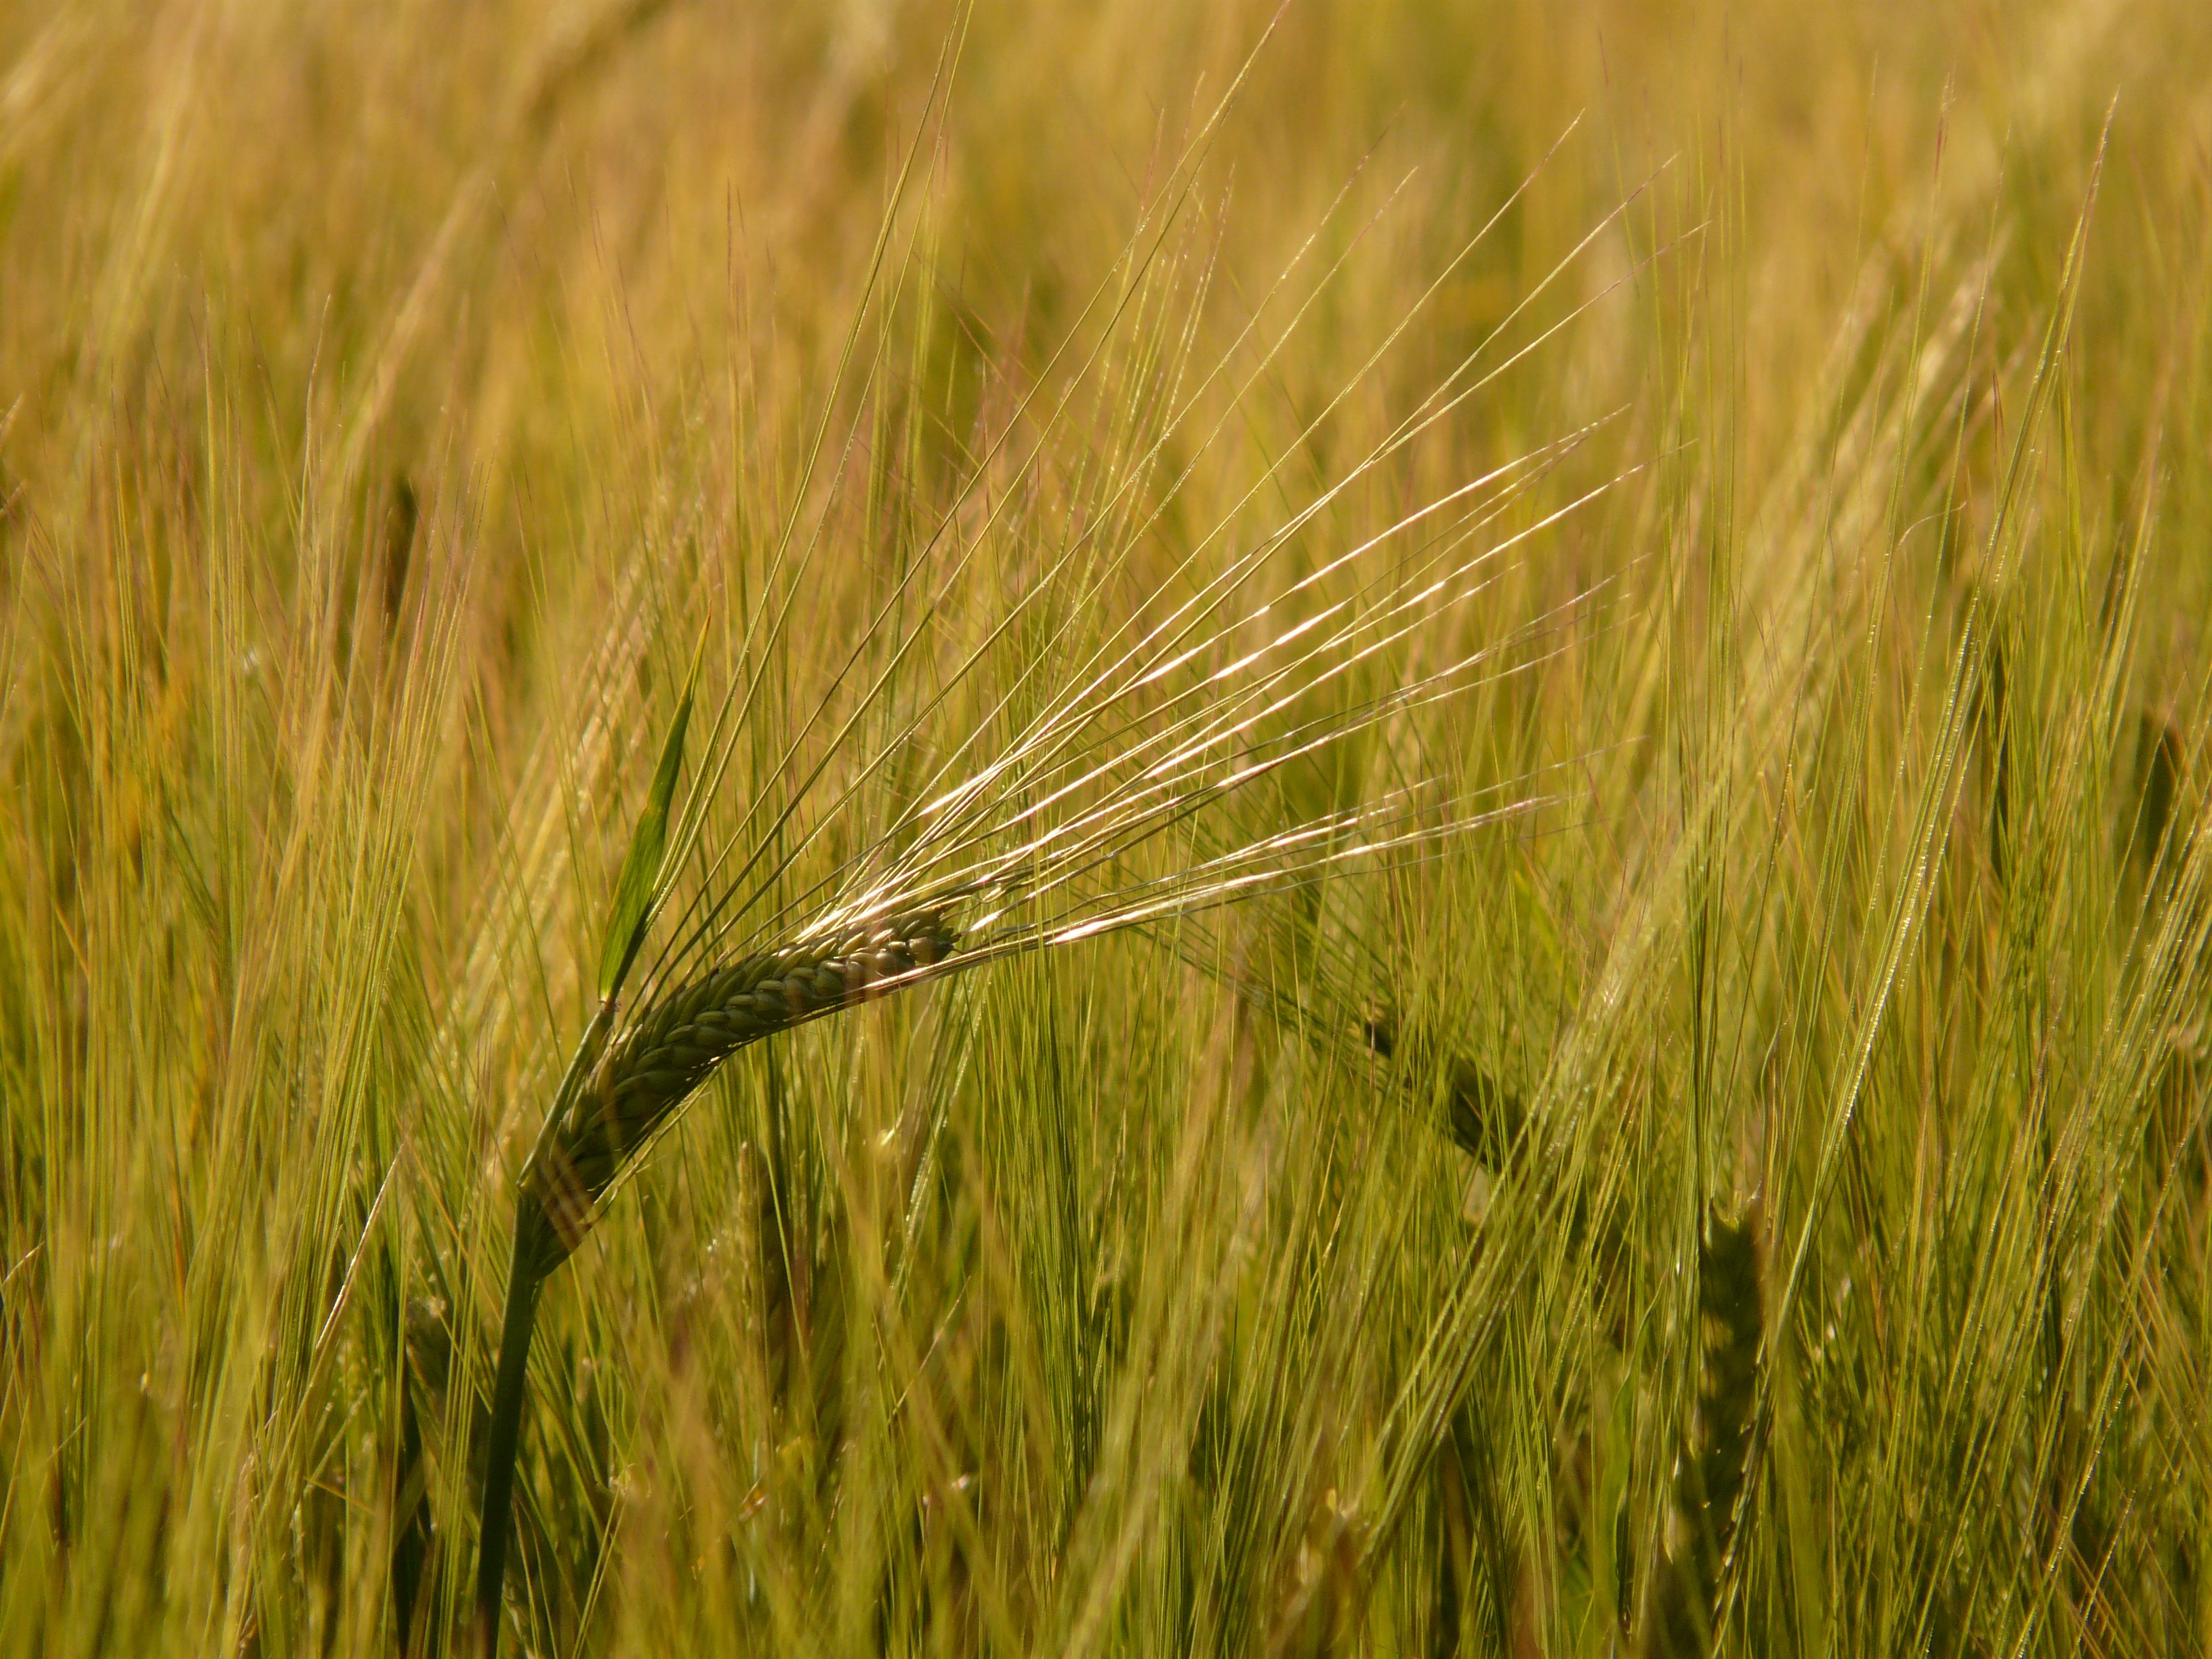
grass, plant, field, meadow, barley, wheat, grain, prairie, food, crop, ear, agriculture, cereal, grassland, rye, cornfield, cereals, paddy field, flowering plant, commodity, barley field, emmer, nourishing barley, triticale, hordeum, grass family, plant stem, land plant, food grain, einkorn wheat